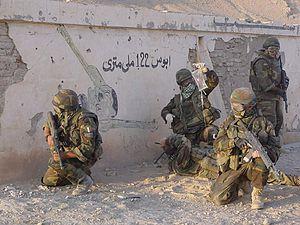
L'embuscade d'Uzbin ou embuscade de Surobi, ou bataille de Surobi, est un engagement militaire qui a opposé une patrouille de la Force internationale d'assistance et de sécurité composée de soldats français, afghans et américains, à des talibans et à des insurgés du Hezb-e-Islami Gulbuddin. Cet engagement qui s'inscrit dans le cadre de la guerre d'Afghanistan s'est déroulé les 18 et 19 août 2008 à une cinquantaine de kilomètres au nord-est de Kaboul autour du village de Sper Kunday, dans la vallée d'Uzbin, dans le Nord du district de Surobi.